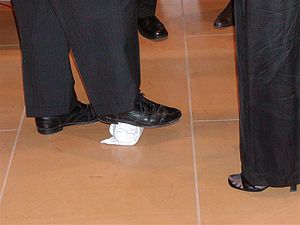
Mazel tov
Det er tradition, at efter brudgommen knuser glasset, råber gæsterne "Mazel Tov!"
Mazel tov eller mazal tov er et hebraisk udtryk brugt til at ønske tillykke i forbindelse med en glædelig hændelse eller fejring.